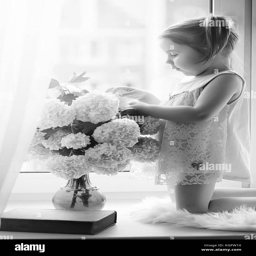
a little girl is sitting on the windowsill .